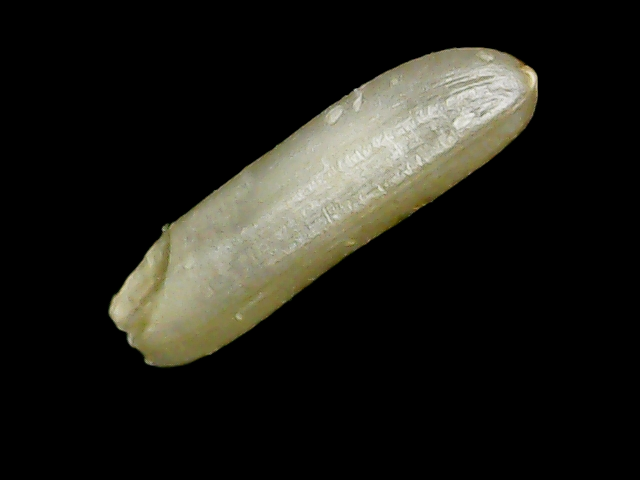
Rice variety: Binadhan21